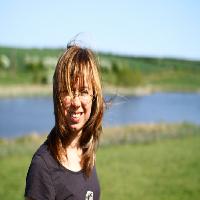
Weather: sun or clear